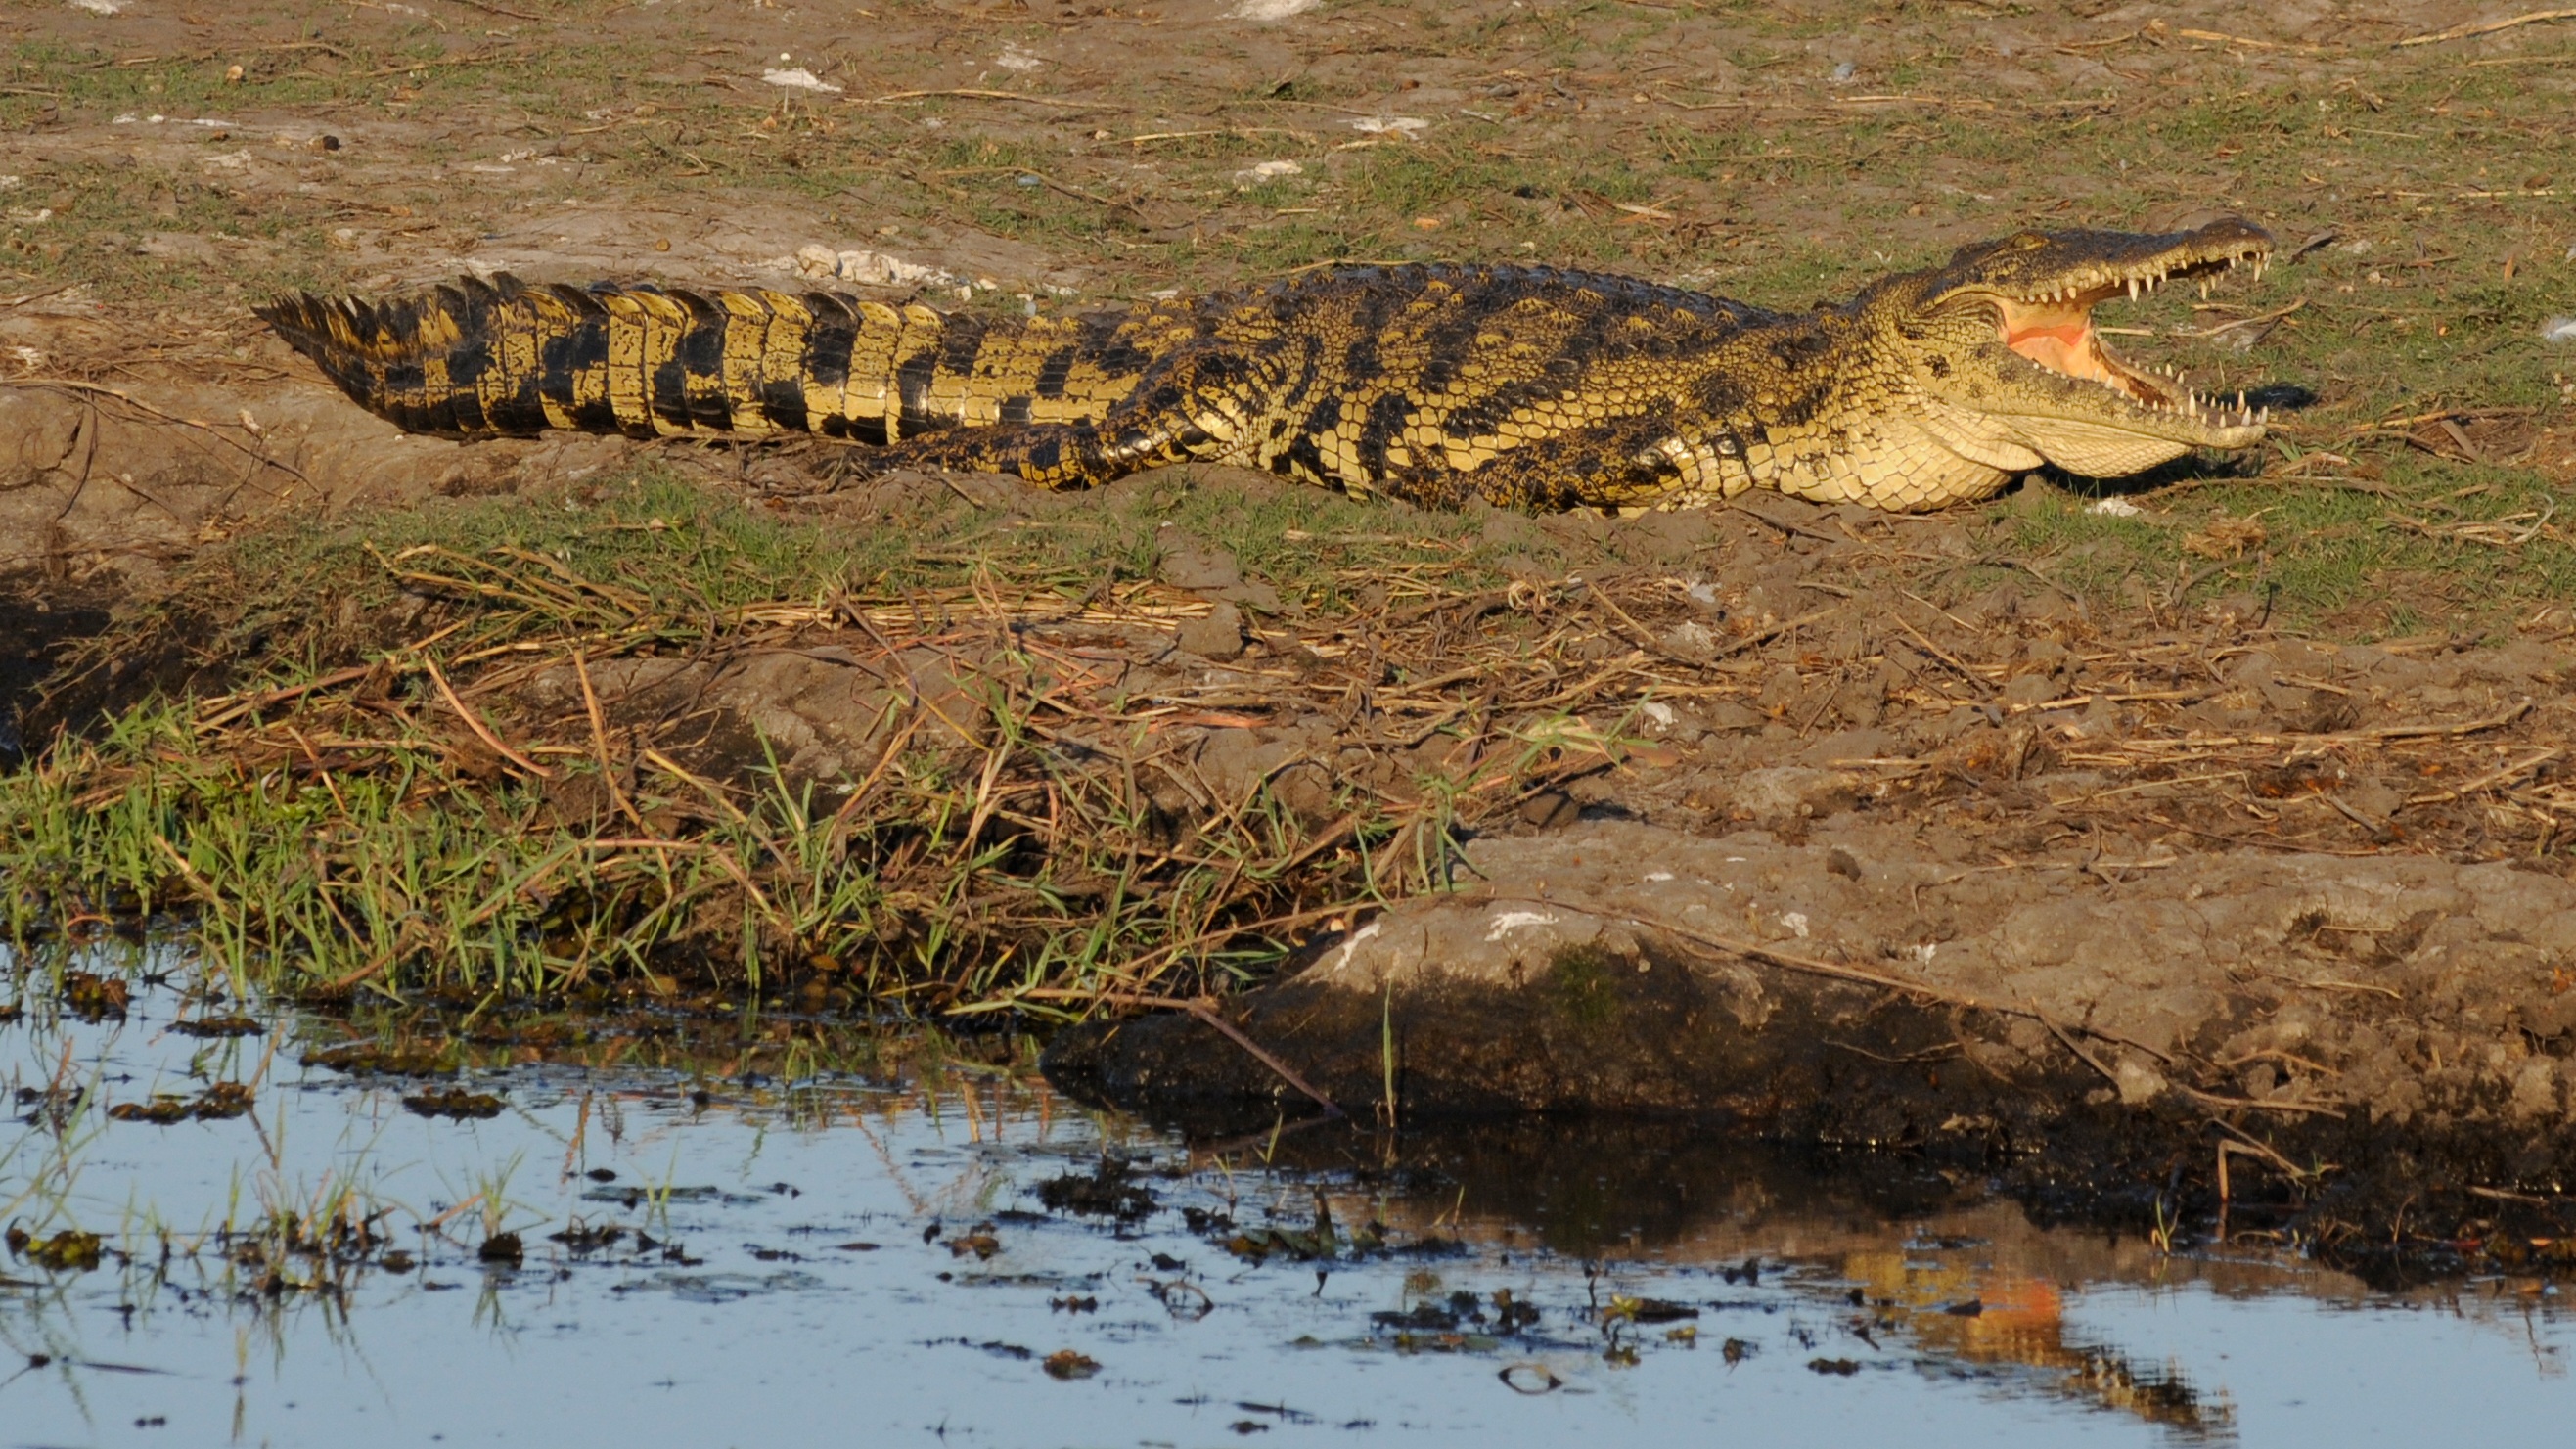
wildlife, reptile, fauna, crocodile, alligator, vertebrate, botswana, chobe, crocodilia, nile crocodile